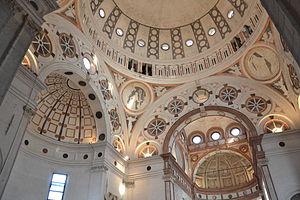
Donato di Angelo di Pascuccio dit Bramante, est né en 1444 à Fermignano près d'Urbino dans la Région des Marches en Italie et mort le 11 avril 1514 à Rome. Polymathe, Bramante compte parmi les architectes et les peintres les plus importants de la Renaissance. Il est également musicien et auteur d’un traité d’architecture ainsi que d’écrits de nature poétique, satirique et épistolaire.
Santa Maria delle Grazie est une église et un monastère dominicain de Milan. L'édifice gothique, de l'architecte Guiniforte Solari, s'est vu amputé de son abside en 1492 pour faire place à une « tribune » correspondant mieux au goût du temps, chef-d'œuvre de l'architecture Renaissance, dû à l'architecte Bramante. Le réfectoire du monastère abrite la célèbre Cène de Léonard de Vinci.